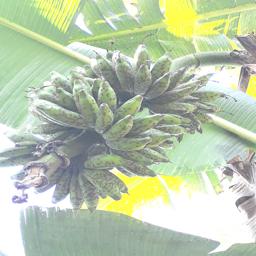
Label: BANANA FRUIT- SCARRING BEETLE